Bad Man of Deadwood

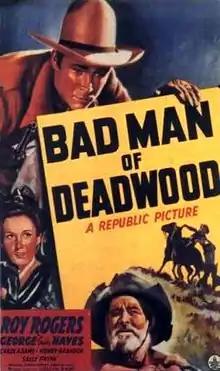
Theatrical poster

Bad Man of Deadwood is a 1941 American Western film directed by Joseph Kane and starring Roy Rogers.